Charles Bronson

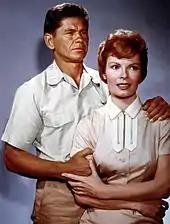
A publicity photo of Bronson and Patricia Owens for the film "X-15", 1961

In 1961, Bronson played supporting roles in William Witney's "Master of the World", Joseph Newman's "A Thunder of Drums," and Richard Donner's "X-15."